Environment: real
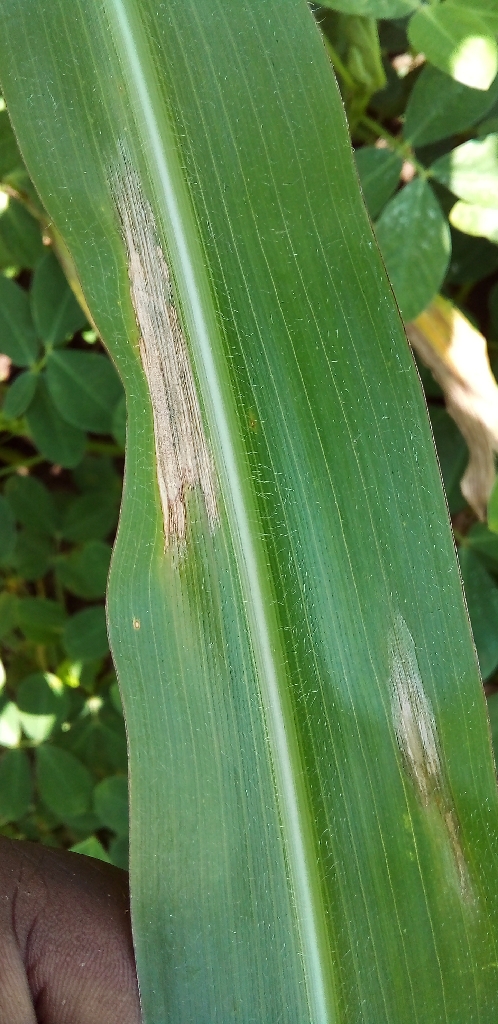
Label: northern_corn_leaf_blight